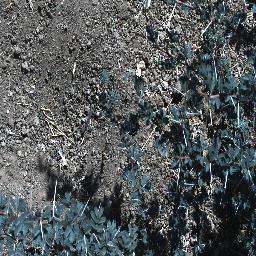
Label: prickly_acacia